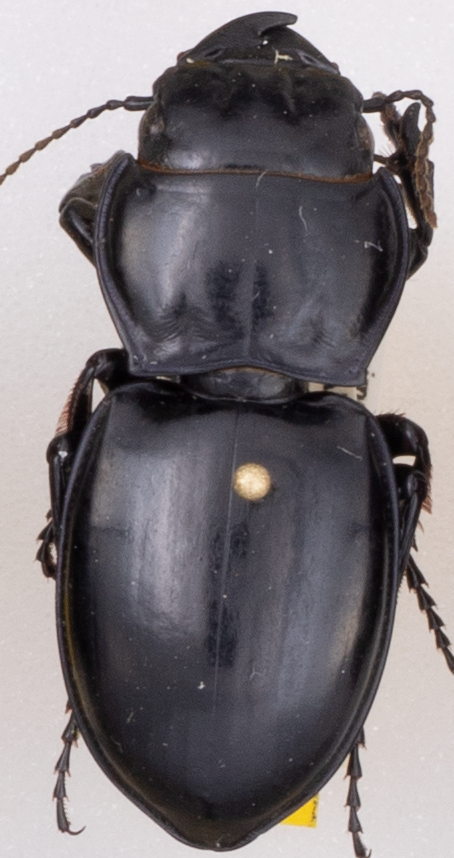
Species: Pasimachus elongatus
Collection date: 2022-06-20
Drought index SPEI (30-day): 0.484
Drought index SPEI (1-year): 0.058
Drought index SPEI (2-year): -0.06